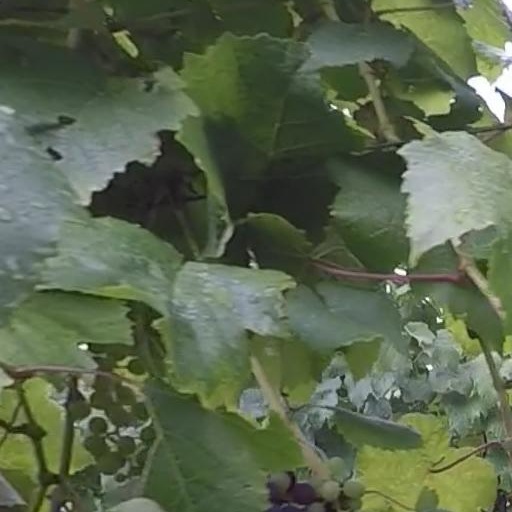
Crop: grape